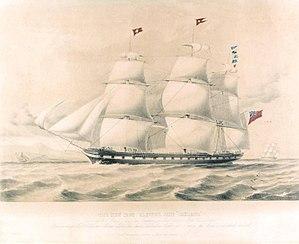
Le Tayleur est un clipper britannique de l'entreprise Charles Moore & Company.
La White Star Line est une des principales compagnies maritimes britanniques entre la fin du XIXᵉ siècle et le début du XXᵉ siècle, surtout connue pour avoir été copropriétaire du Titanic. Si elle se centre principalement sur l'exploitation de paquebots sur la ligne transatlantique, elle possède également un certain nombre de paquebots mixtes desservant d'autres points du globe, notamment l'Australie et la Nouvelle-Zélande.